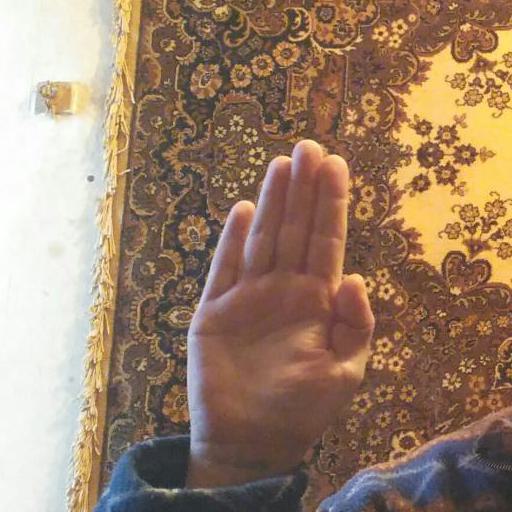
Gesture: stop